Penitente Hermandad de Jesús Yacente

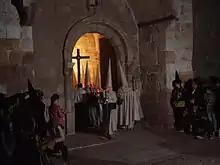
Beginning of the procession of the religious brotherhood of Lying Jesus

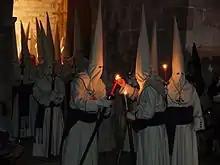

In 1952 the singing of the "Miserere" was implemented. As of 2013 the Alvarez headed the brotherhood, the first secular individual to hold this position.